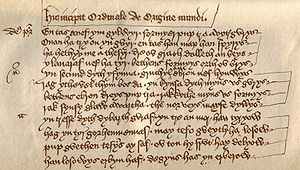
Kornisk / Historie
Origo Mundi, religiøse drama
Kornisk er et keltisk sprog der er nært beslægtet med walisisk og bretonsk, og noget fjernere med irsk. Det er det traditionelle sprog i Cornwall og Isles of Scilly.